Democratic Youth Federation of India

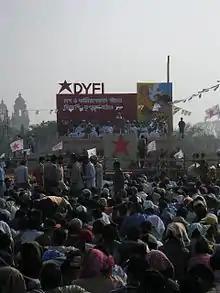
DYFI rally in Kolkata

DYFI is a member of World Federation of Democratic Youth.